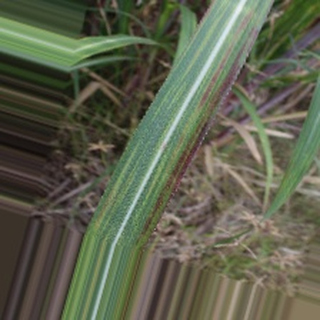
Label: sugarcane_bacterial_blight